The New English Hymnal

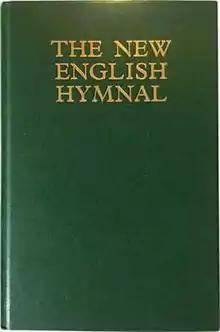
Cover of "The New English Hymnal"

The New English Hymnal is a hymn book and liturgical source aimed towards the Church of England. First published in 1986, it is a successor to, and published in the same style as, the 1906 "English Hymnal". It is published today by SCM Canterbury Press, an imprint of Hymns Ancient and Modern Ltd.